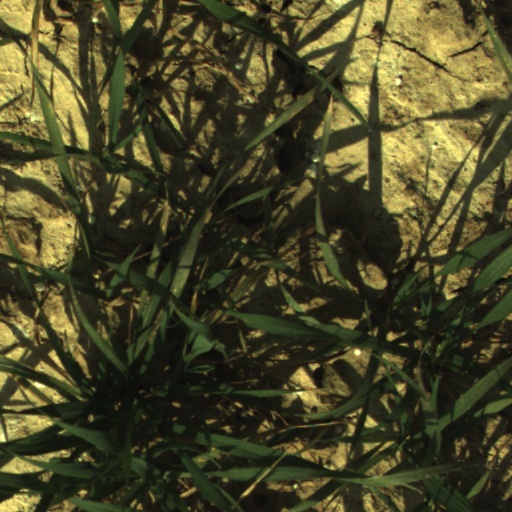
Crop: wheat